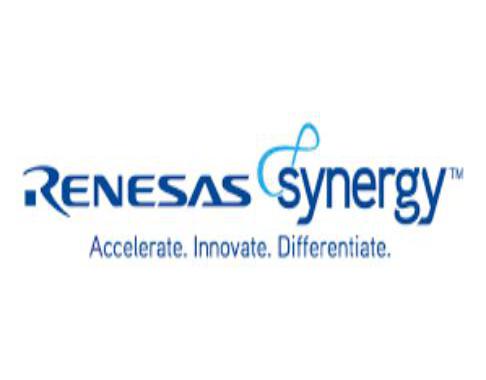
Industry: Electronic